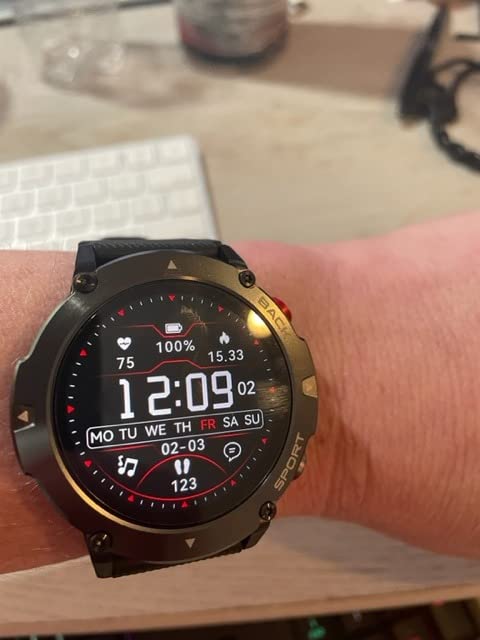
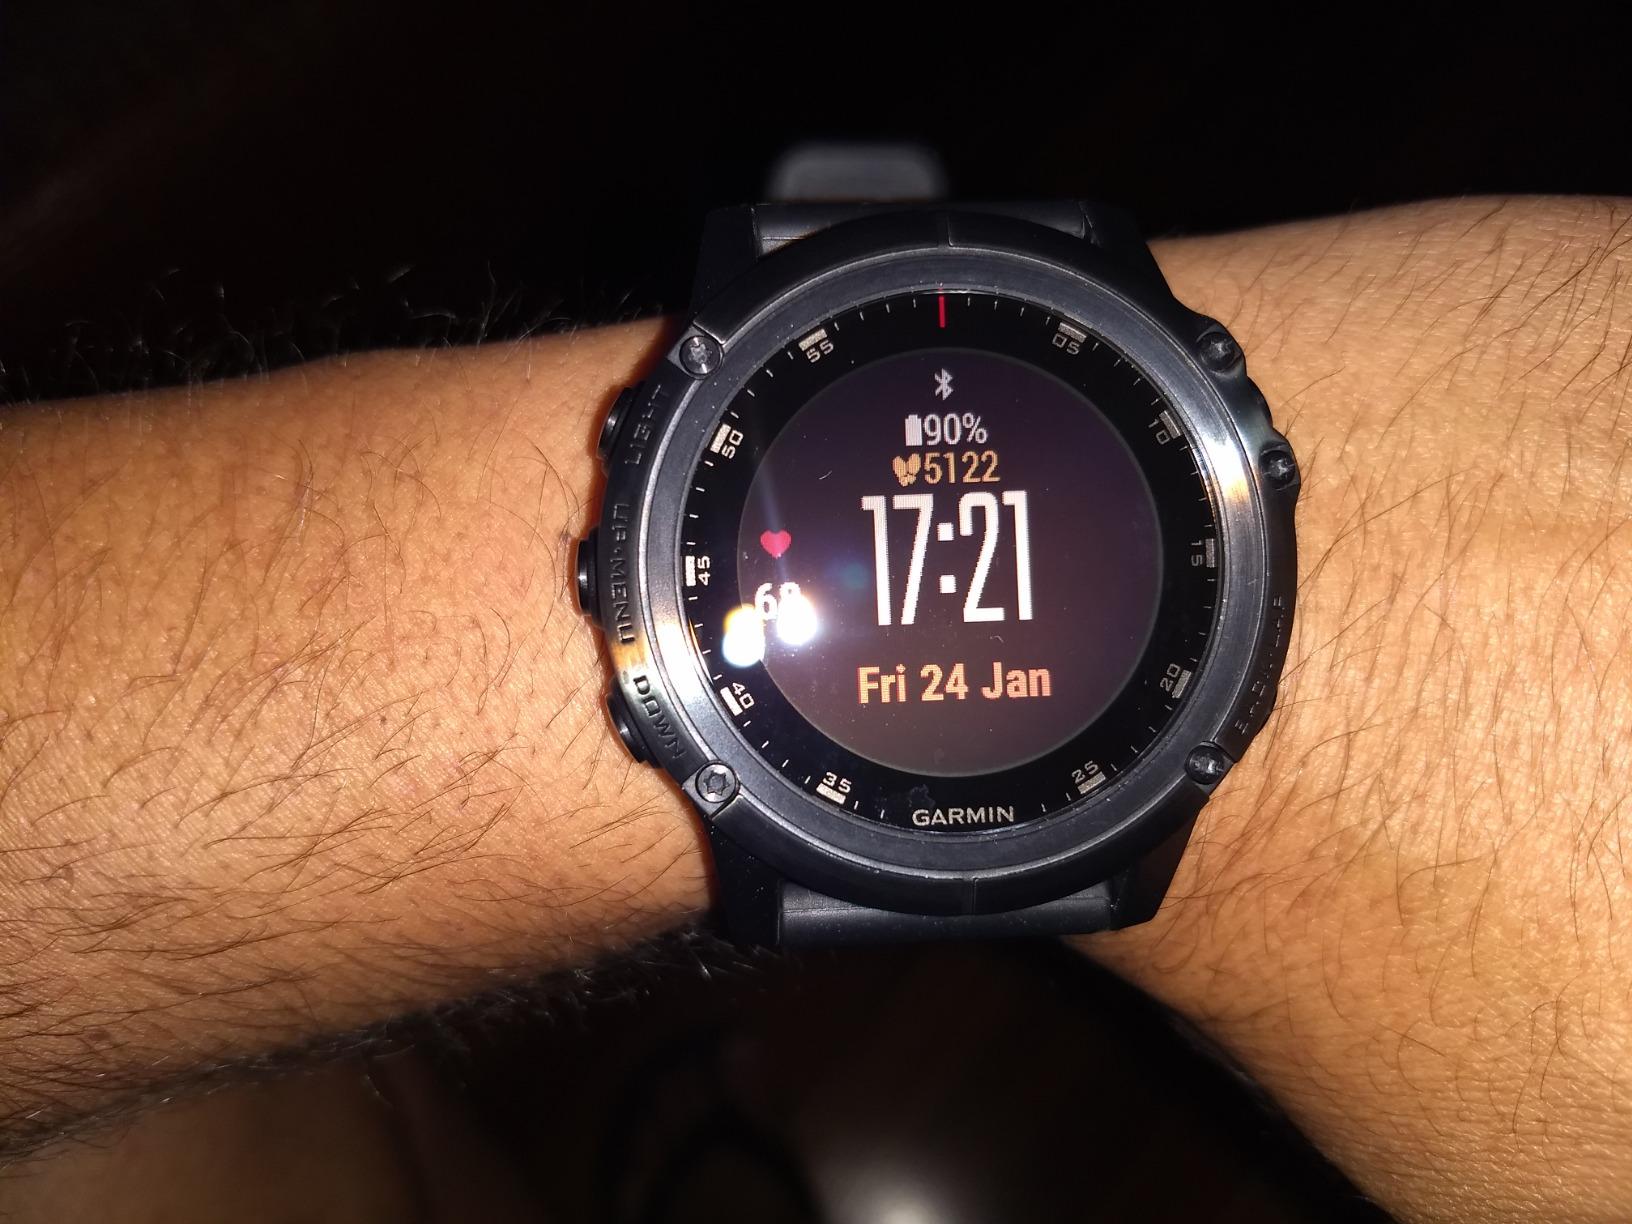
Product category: smartwatch
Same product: no